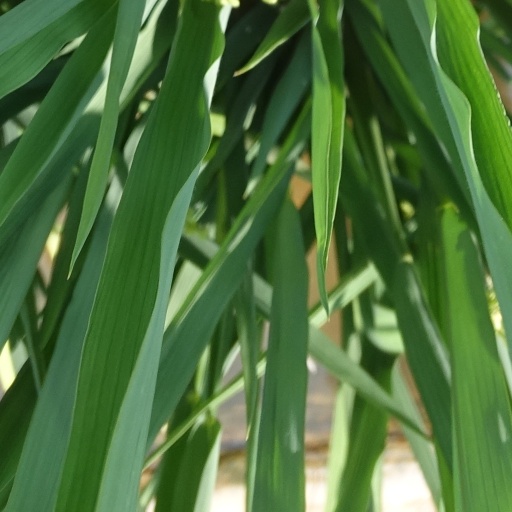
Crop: rice